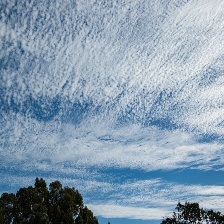
Cloud type: Cirroculumulus